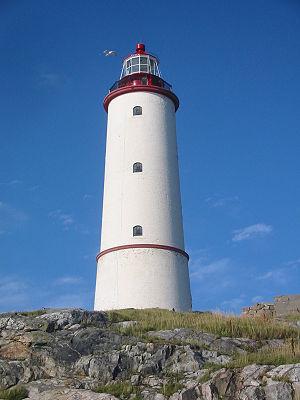
Arendal est une ville portuaire norvégienne située dans le comté d’Agder et la région du Sørlandet. Elle comptait 44 576 habitants au 1ᵉʳ janvier 2017, pour une superficie de 272 km². Elle est le centre administratif du comté.